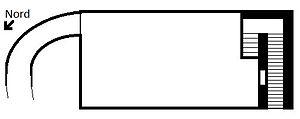
Plan de la batterie annexe nord-est du fort de Planoise, à Besançon (Doubs, France).
Le fort de Planoise, appelé brièvement le fort Moncey, est un ensemble de fortifications militaires bisontines de type Séré de Rivières dont l'ouvrage le plus important est le fort principal situé au centre d'un véritable môle, regroupant plusieurs abris, des chemins de traverses ainsi que quatre grandes batteries annexes utilisées pour le stockage de poudre, le casernement et l'usage de mortiers. L'ensemble fortifié fut bâti à Besançon, en France, entre 1877 et 1892 dans le but de protéger le pont d'Avanne-Aveney interdisant les routes de Dijon et de Lyon, plusieurs voies ferrées capitales ainsi que pour soutenir de nombreuses batteries de la ville.